Simon Whitlock

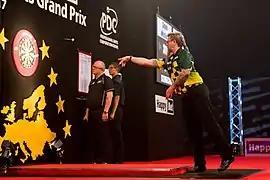
Whitlock in 2017

Whitlock was beaten 4–0 in the second round of the 2017 World Championship by Darren Webster. Whitlock defeated Gary Anderson 6–4 in the final to win UK Open Qualifier 2. He also claimed the fifth event by beating Ronny Huybrechts 6–3. At the main event he was defeated 10–9 by Daryl Gurney in the quarter-finals. He won his third ranking event title of 2017 a week later, winning Players Championship 4.